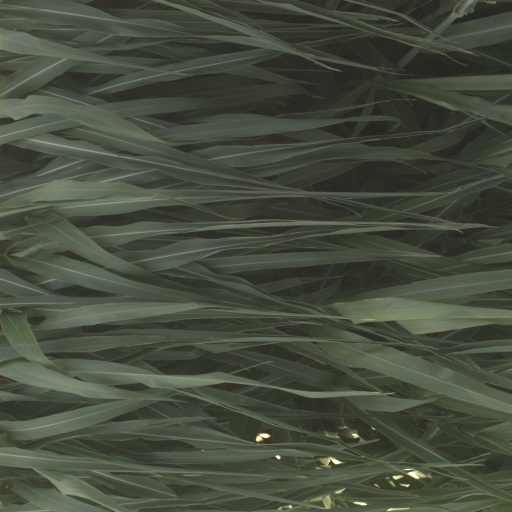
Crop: sorghum